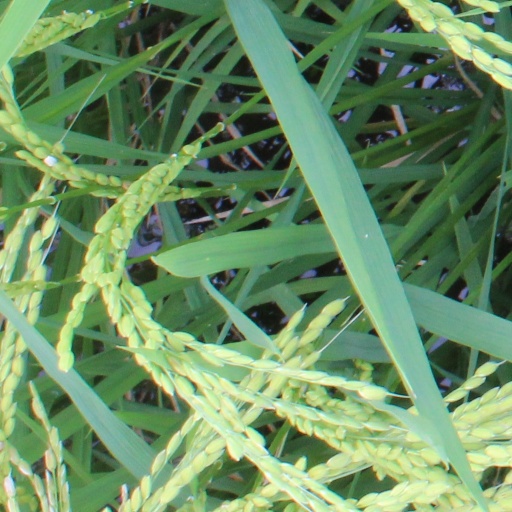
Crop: rice